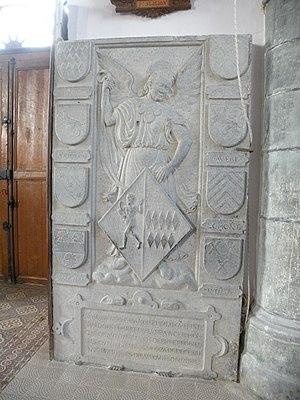
Église Saint-Denis d'Eth (Nord)